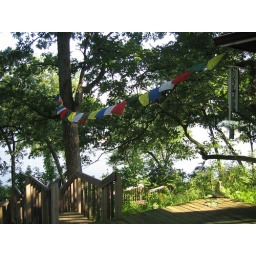
prayer flags waving in the wind at the river house